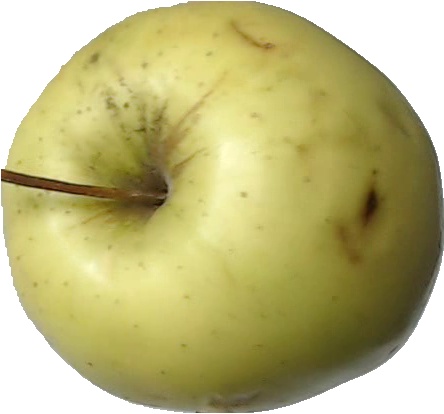
Label: apple_golden_2